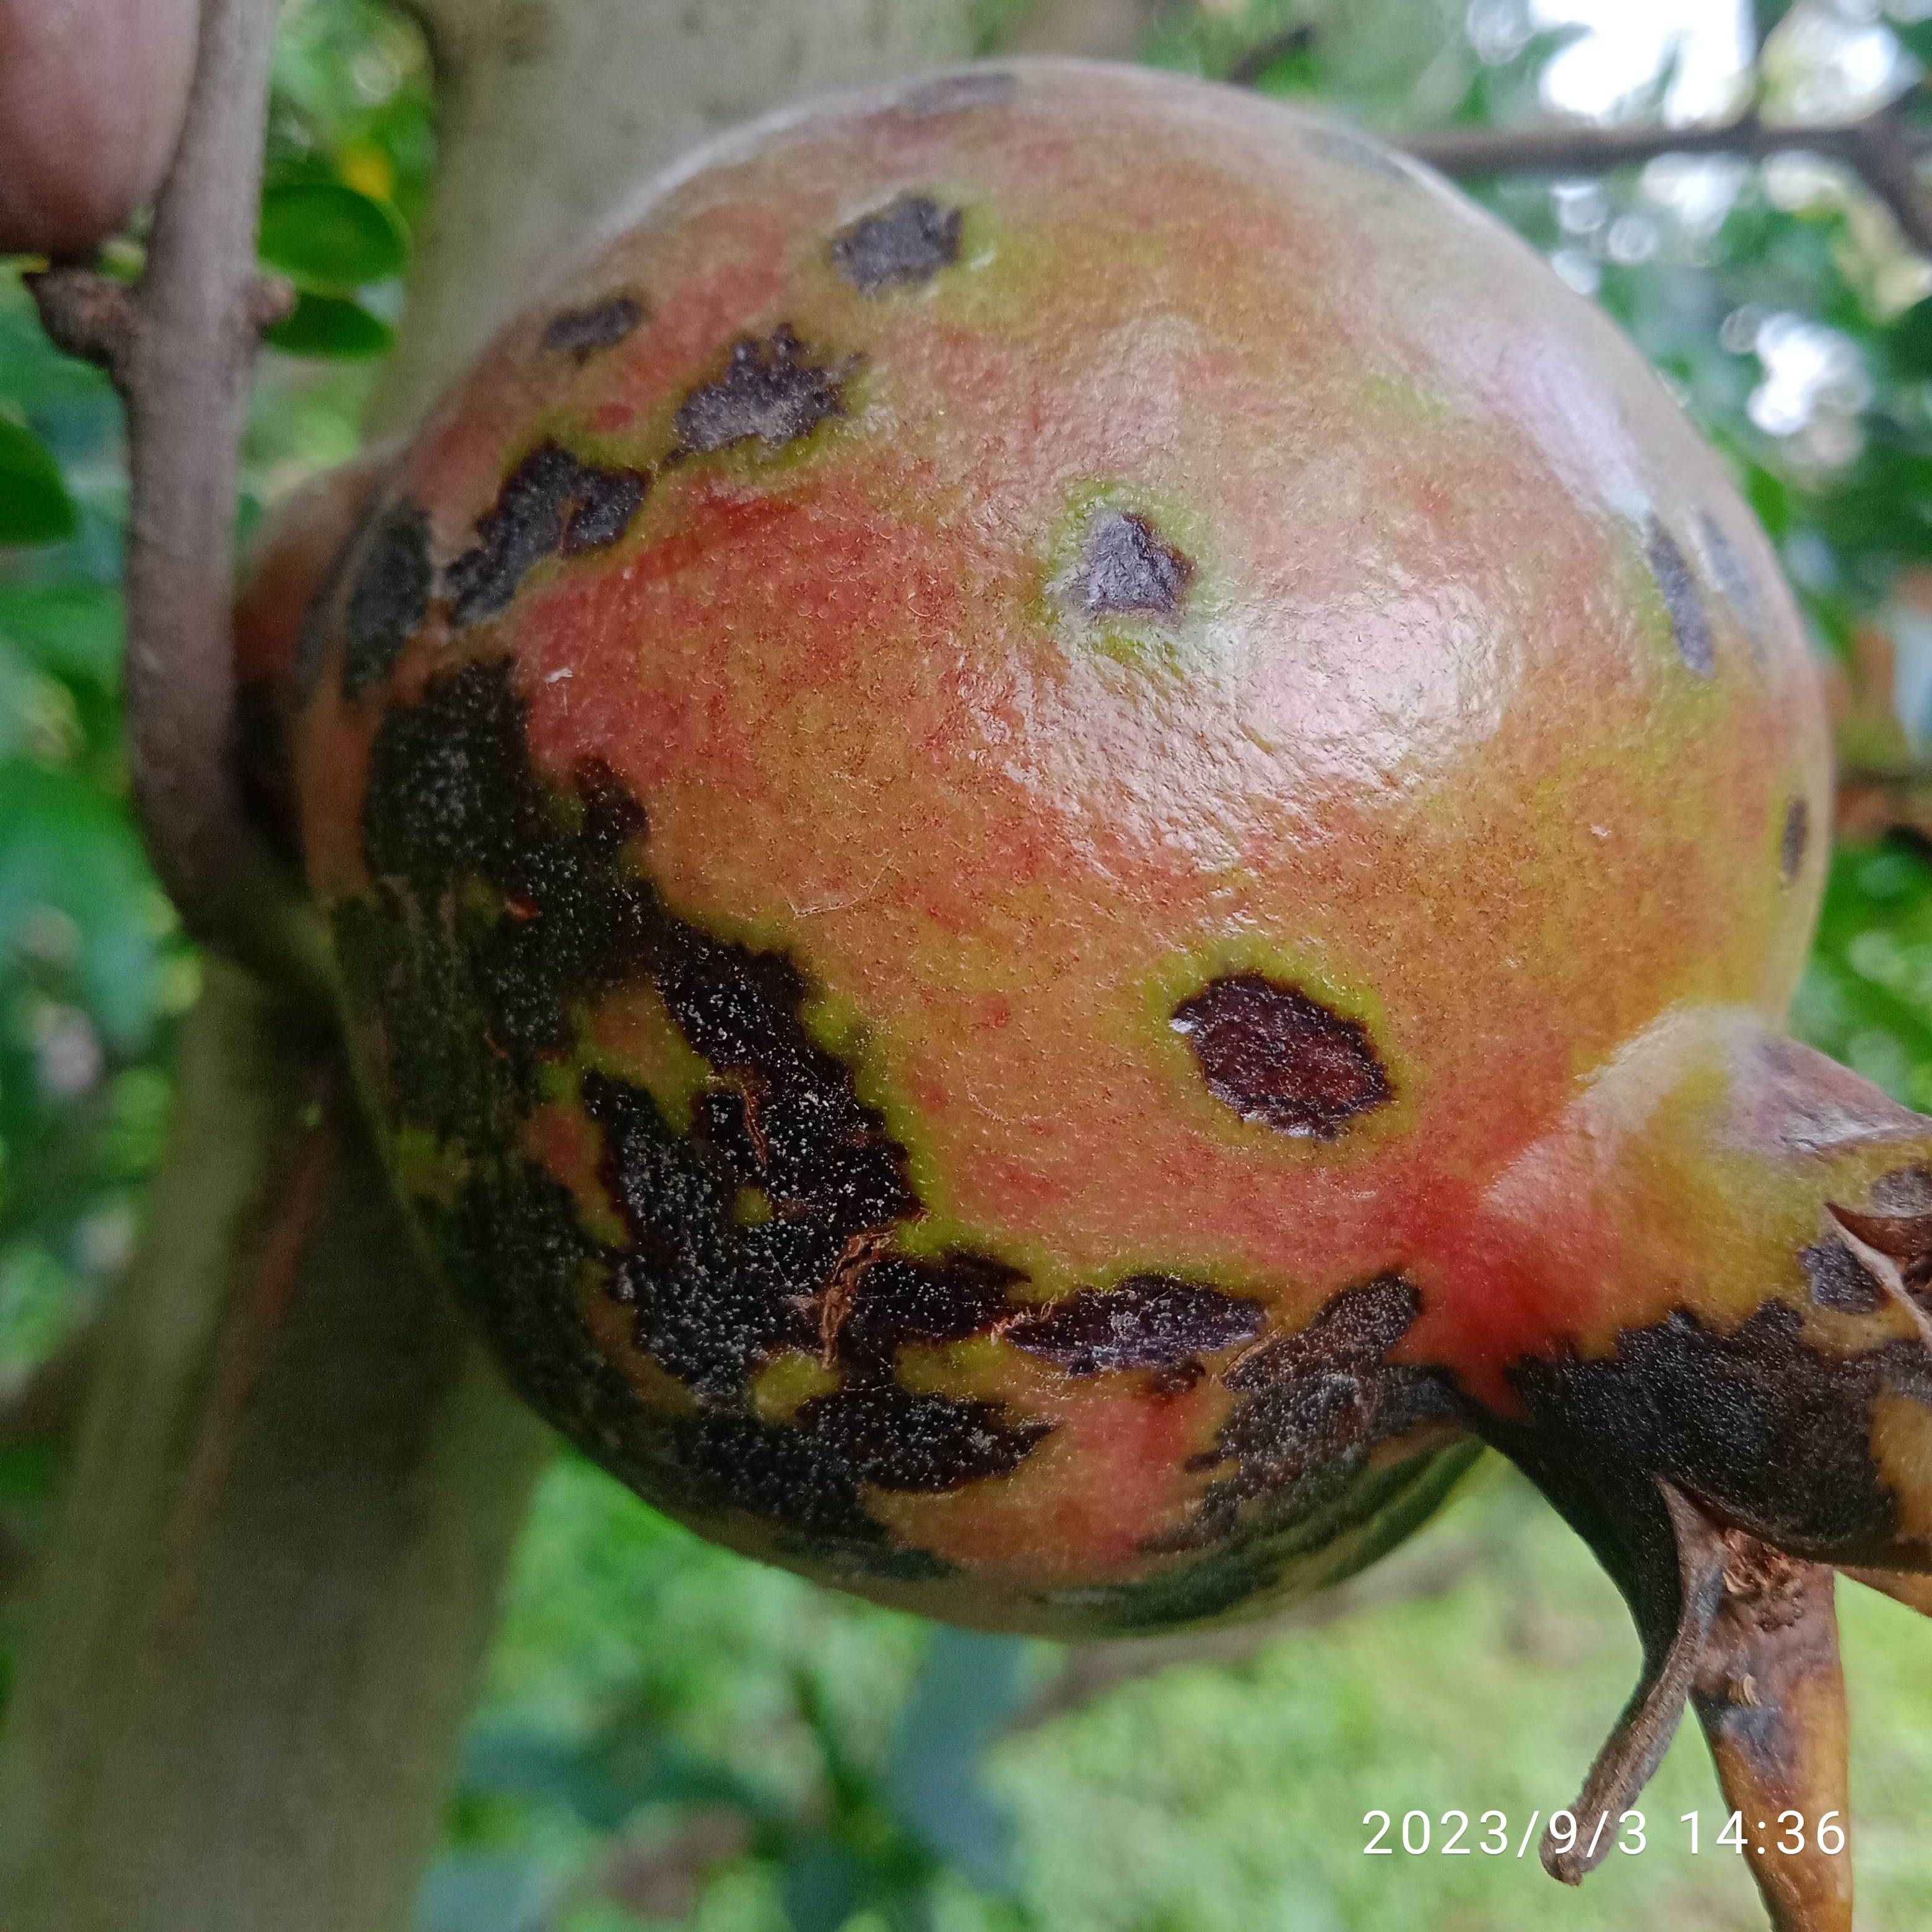
Label: Anthracnose